Great Falls, Montana

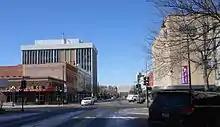
Downtown Great Falls

A cultural, commercial and financial center in the central part of the state, Great Falls is located just east of the Rocky Mountains and is bisected by the Missouri River. It is from the eastern entrance to Glacier National Park in northern Montana, and from Yellowstone National Park in southern Montana and northern Wyoming. A north–south federal highway, Interstate 15, serves the city.